Conservative Revolution

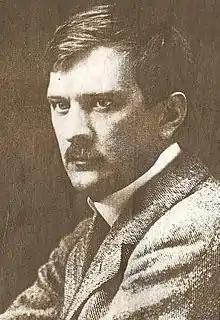
Undated portrait of Arthur Moeller van den Bruck

The name "Conservative Revolution" has appeared as a paradox, sometimes as a "semantic absurdity", for many modern historians, and some of them have suggested "neo-conservative" as a more easily justifiable label for the movement. Sociologist Stefan Breuer wrote that he would have preferred the substitute "new nationalism" to name a charismatic and holistic cultural movement that differed from the "old nationalism" of the previous century, whose essential role was limited to the preservation of the German institutions and their influence in the world. Despite the apparent contradiction, however, the association of the terms "Conservative" and "Revolution" is justified in Moeller van den Bruck's writings by his definition of the movement as a will to preserve eternal values while favouring at the same time the redesign of ideal and institutional forms in response to the "insecurities of the modern world".